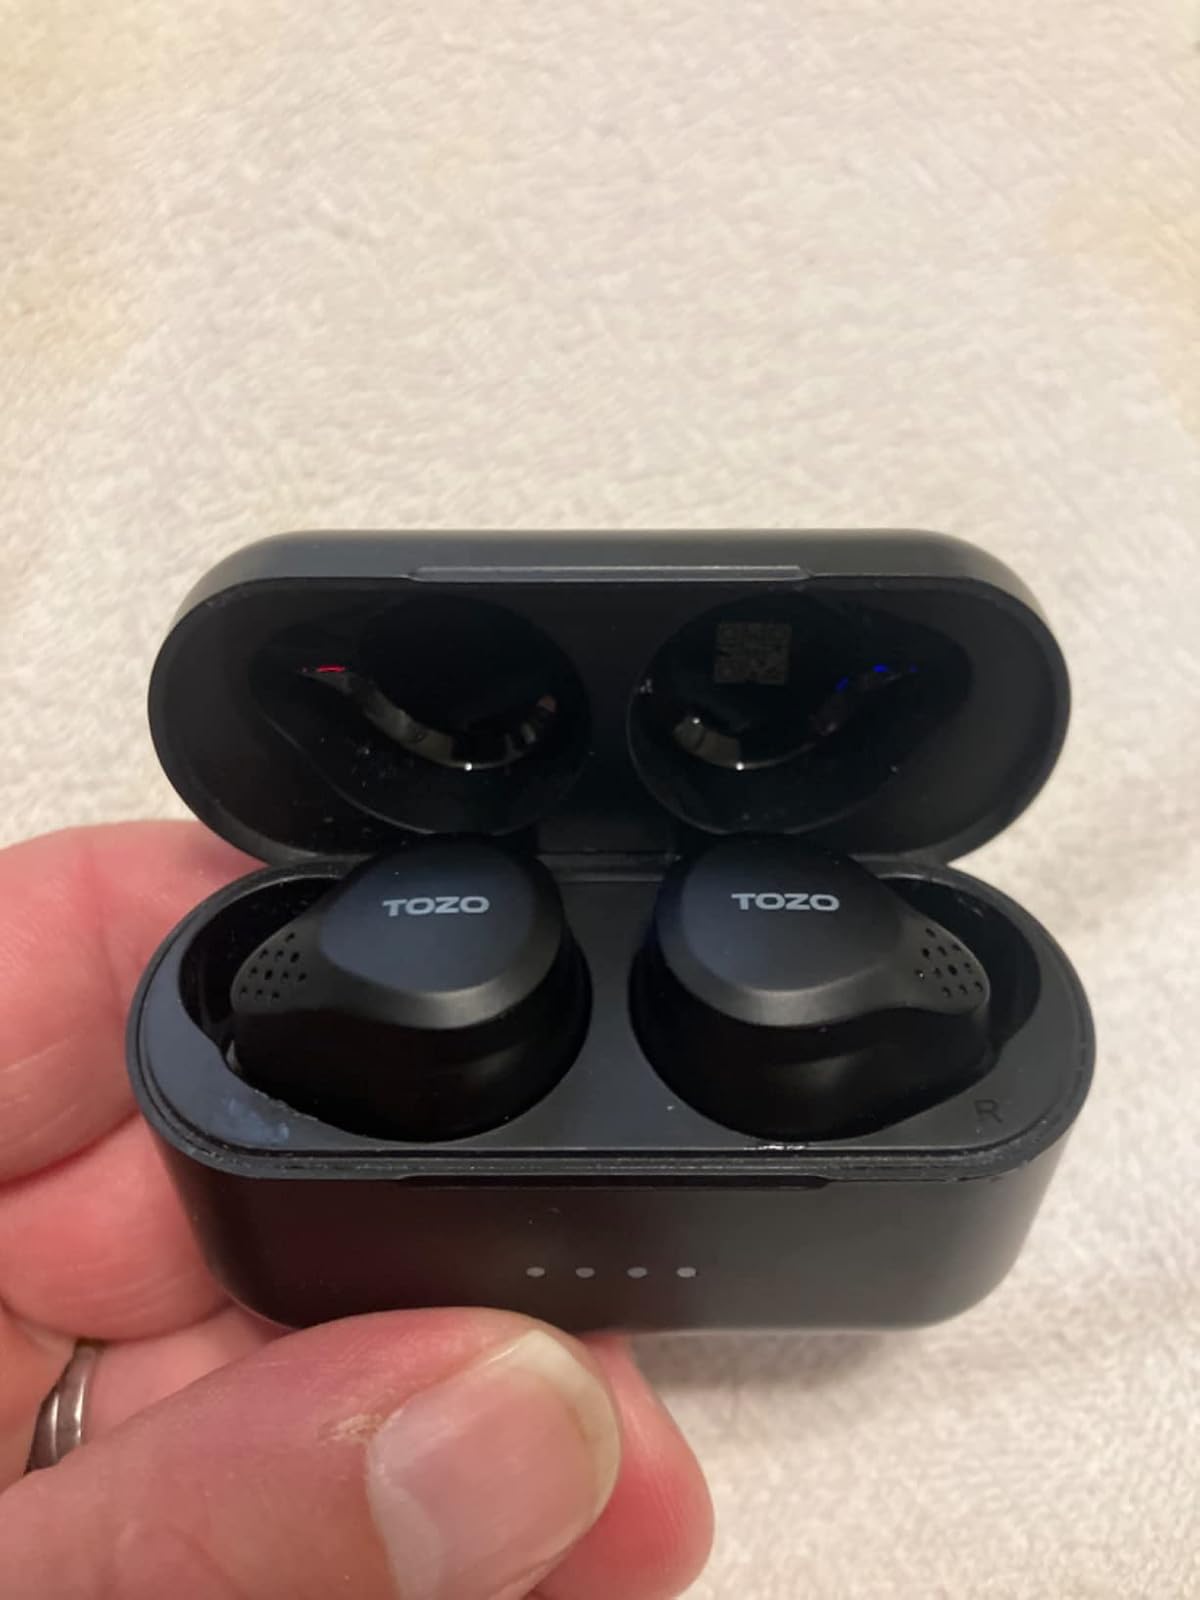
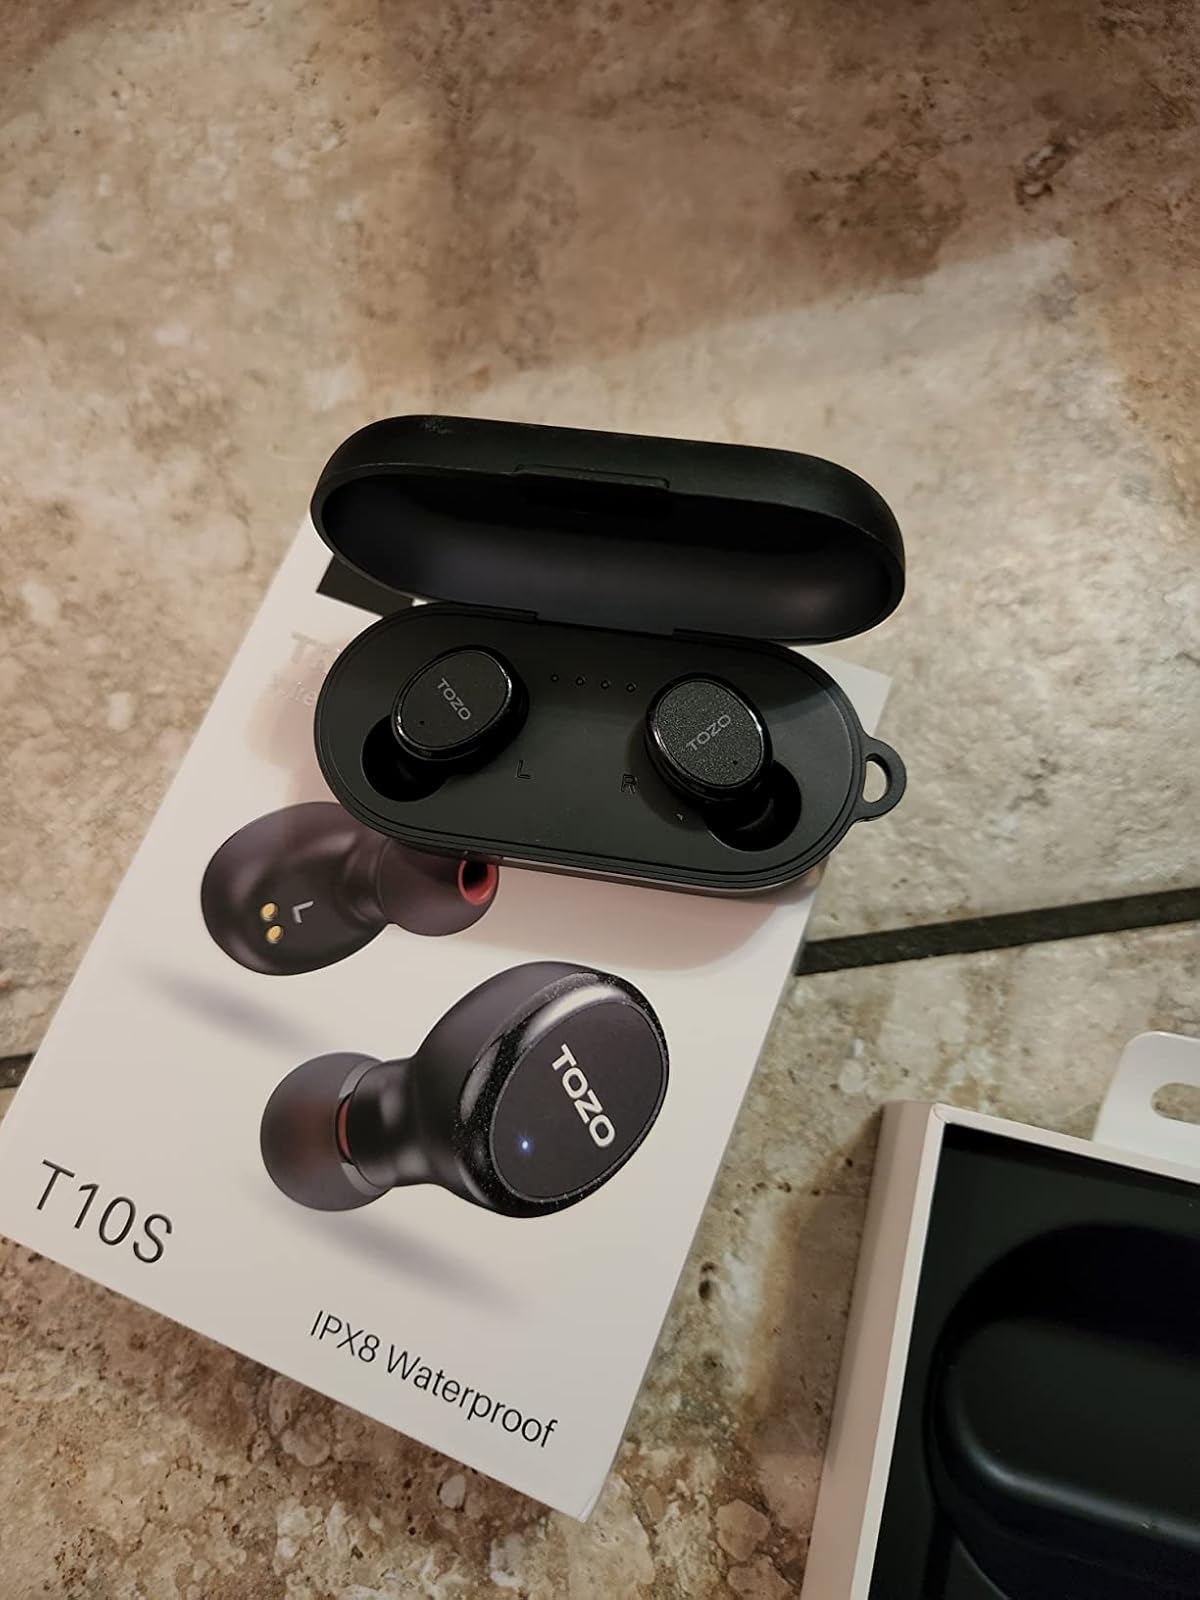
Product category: earbuds
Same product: no